San Diego City College

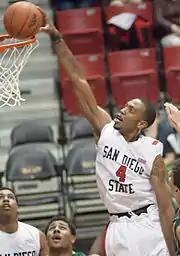
Malcolm Thomas

The campus has received extensive expansion and renovations in the last 20 years starting with the opening of a Fitness Center in 1992. The Educational Technology Center opened in 2000 along with the Learning Resource Center (LRC) in 2002. This happened at the same time SDCC changed its placement test from APS to COMPASS. The Harry West Gymnasium opened in 2005, the Academic Success Center in 2009, and Career Technology Center was inaugurated in late 2010.